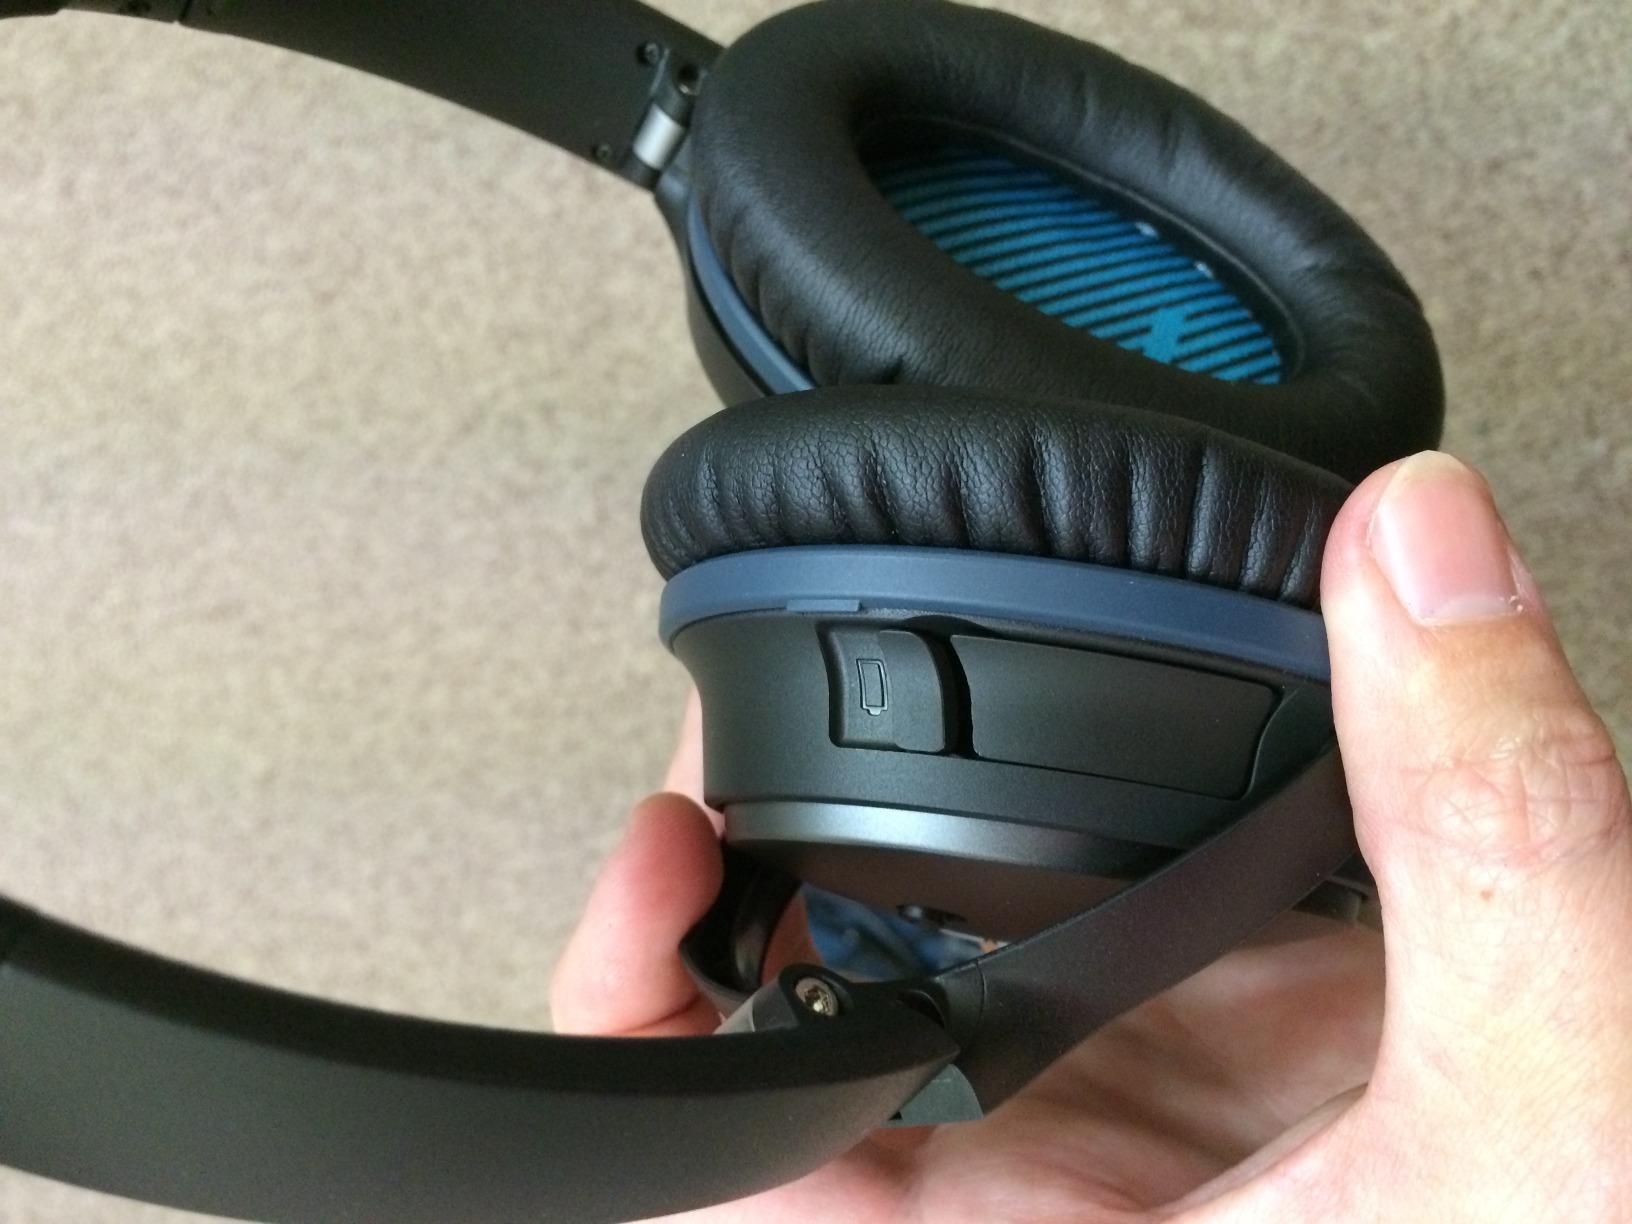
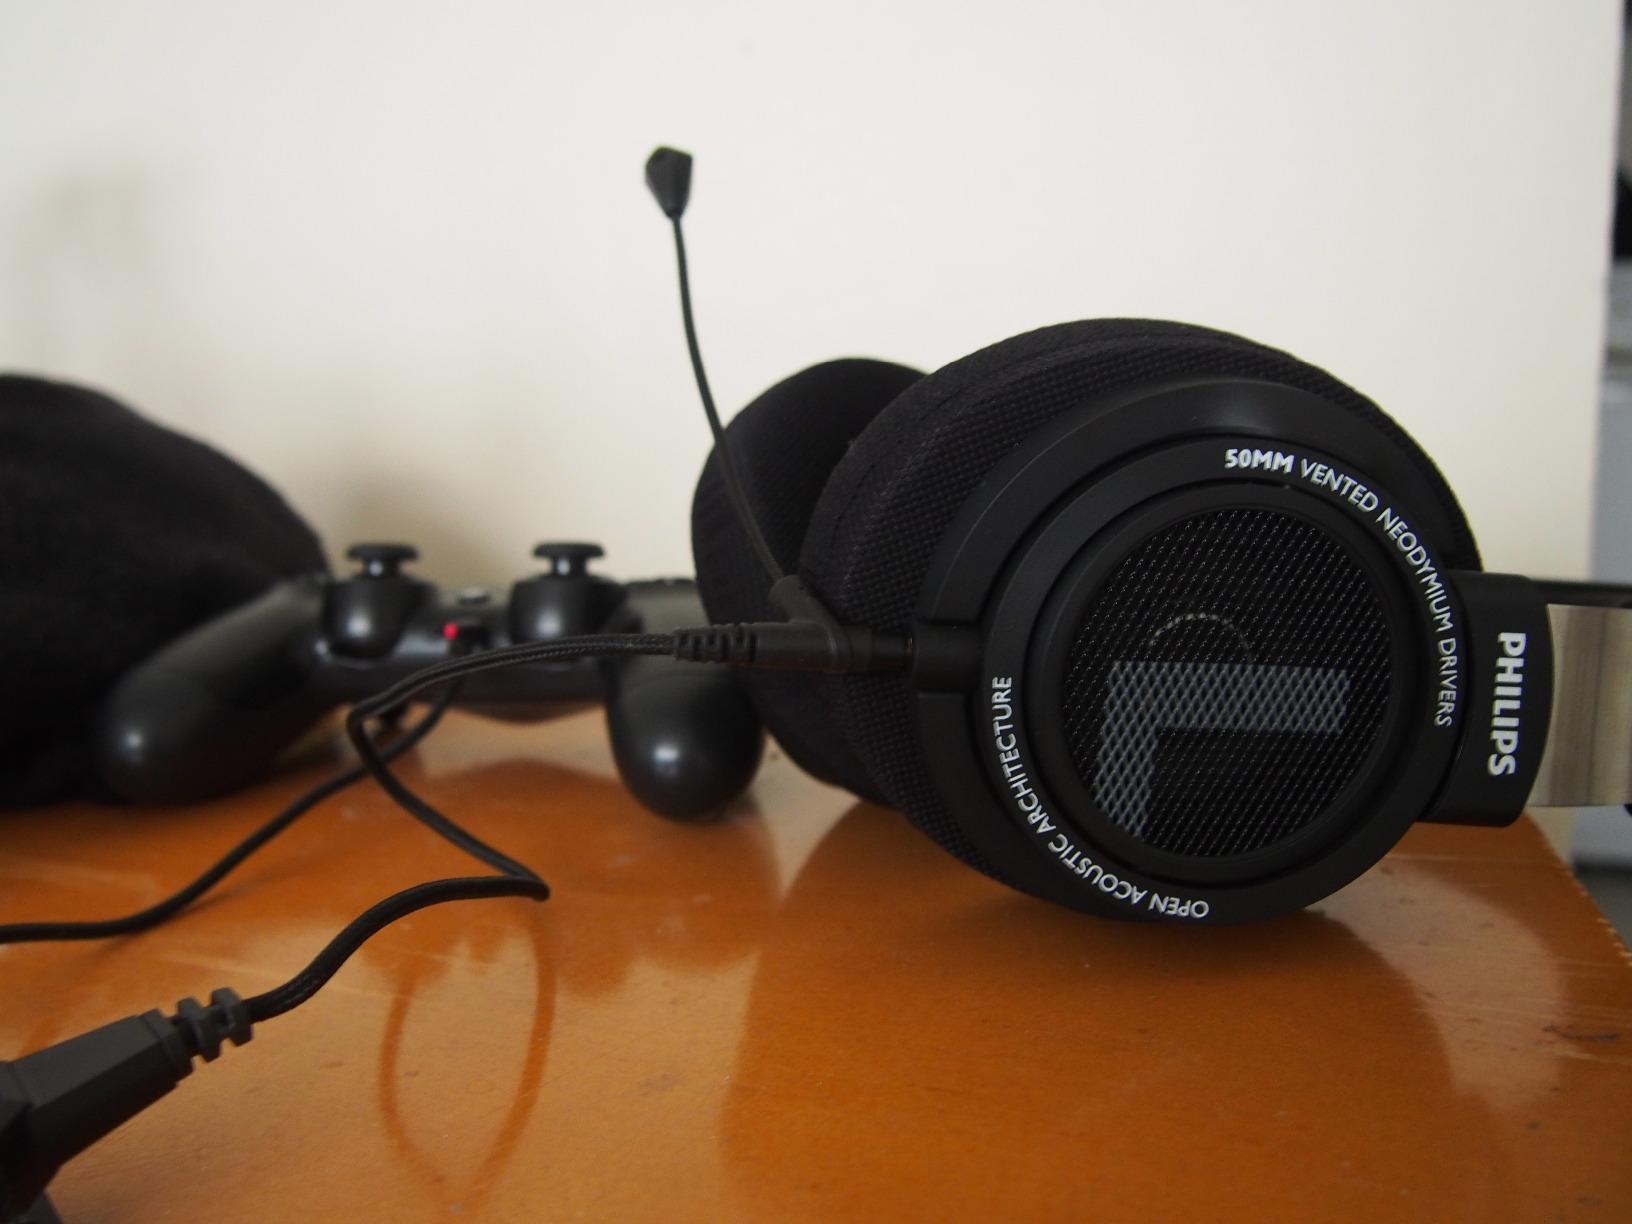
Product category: headphones
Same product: no